An Easy Girl

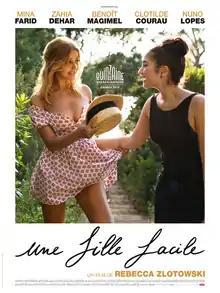
Theatrical release poster

An Easy Girl is a 2019 French comedy-drama film directed by Rebecca Zlotowski, who co-wrote the screenplay with Teddy Lussi-Modeste. It stars Mina Farid, Zahia Dehar, Benoît Magimel, Clotilde Courau and Nuno Lopes. Set in summertime in Cannes, the film follows a 16-year-old girl who is drawn into her visiting cousin's free-spirited lifestyle, despite warnings from her concerned best friend. It had its world premiere in the Directors' Fortnight section of the 2019 Cannes Film Festival, where it won the SACD Award for Best French-language Film.